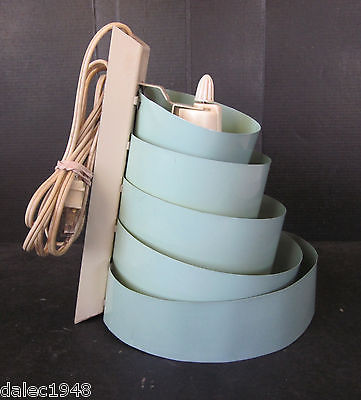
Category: lamp